St Agnes Place

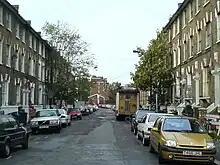
St Agnes Place in 2005, prior to its demolition

St Agnes Place was a squatted street in Kennington, south London, which resisted eviction orders for more than 30 years. When a number of derelict houses were scheduled for demolition to extend Kennington Park in 1969, squatters occupied the properties and a High Court injunction prevented the demolition. The street was run by a housing cooperative until 2005, when Lambeth London Borough Council obtained an eviction order. Demolition was completed in 2007.